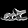
Label: Sandal